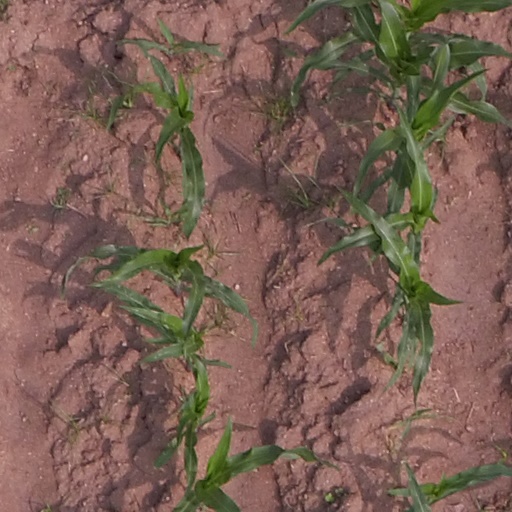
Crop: maize; corn